The Collective (band)

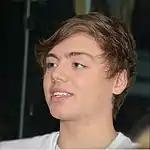
Jayden Sierra

Jayden Sierra, born , is from Camden, New South Wales. Sierra auditioned for "The X Factor" singing Paramore's "The Only Exception" and garnered praise from the judges, with Mel B saying that he would be the perfect candidate for a "hot ass boy band". Sierra was inspired by previous "X Factor" contestants Reece Mastin and Christina Parie to audition for the show. Sierra's parents inspired him to pursue music and they signed him up for his first singing lesson at the age of 12.